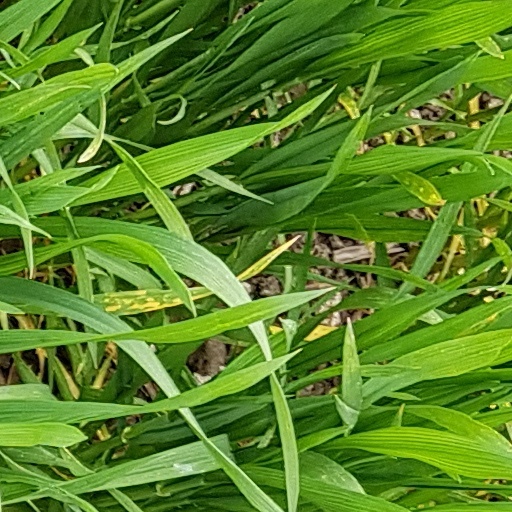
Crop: wheat